Band of the General Staff of the Armed Forces of Armenia

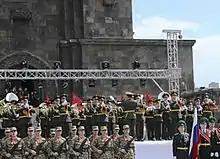
The band at the Mother Armenia monument on Victory Day (9 May).

On 28 January 1992, by order of the Minister of Defense Vazgen Sargsyan, the 1st Airborne Regiment was formed, which also included the first military band in Armenia. On 14 September of that year, Sargsyan created the Military Band Service of the Ministry of Defense, which was removed from the Ministry of Defense's structure and transferred to the General Staff on 25 January 1996. The actual band of the general staff was formed on 25 November 1992 by the band's current director Armen Poghosyan. On 2 February 2009, the service was reapproved as a military division.